Dream/Killer

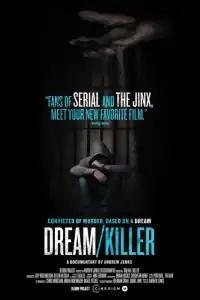
Theatrical release poster

Dream/Killer, stylized onscreen as dream/killer, is a 2015 documentary film about the wrongful conviction of Ryan Ferguson based on the testimony of a classmate who said that he’d dreamt that Ferguson was the killer. The film details the case and Bill Ferguson's journey to free his son. It debuted at the 2015 Tribeca Film Festival. It aired in August 2016 as a two-hour special on the Investigation Discovery network. The documentary was later released on Netflix in 2019.